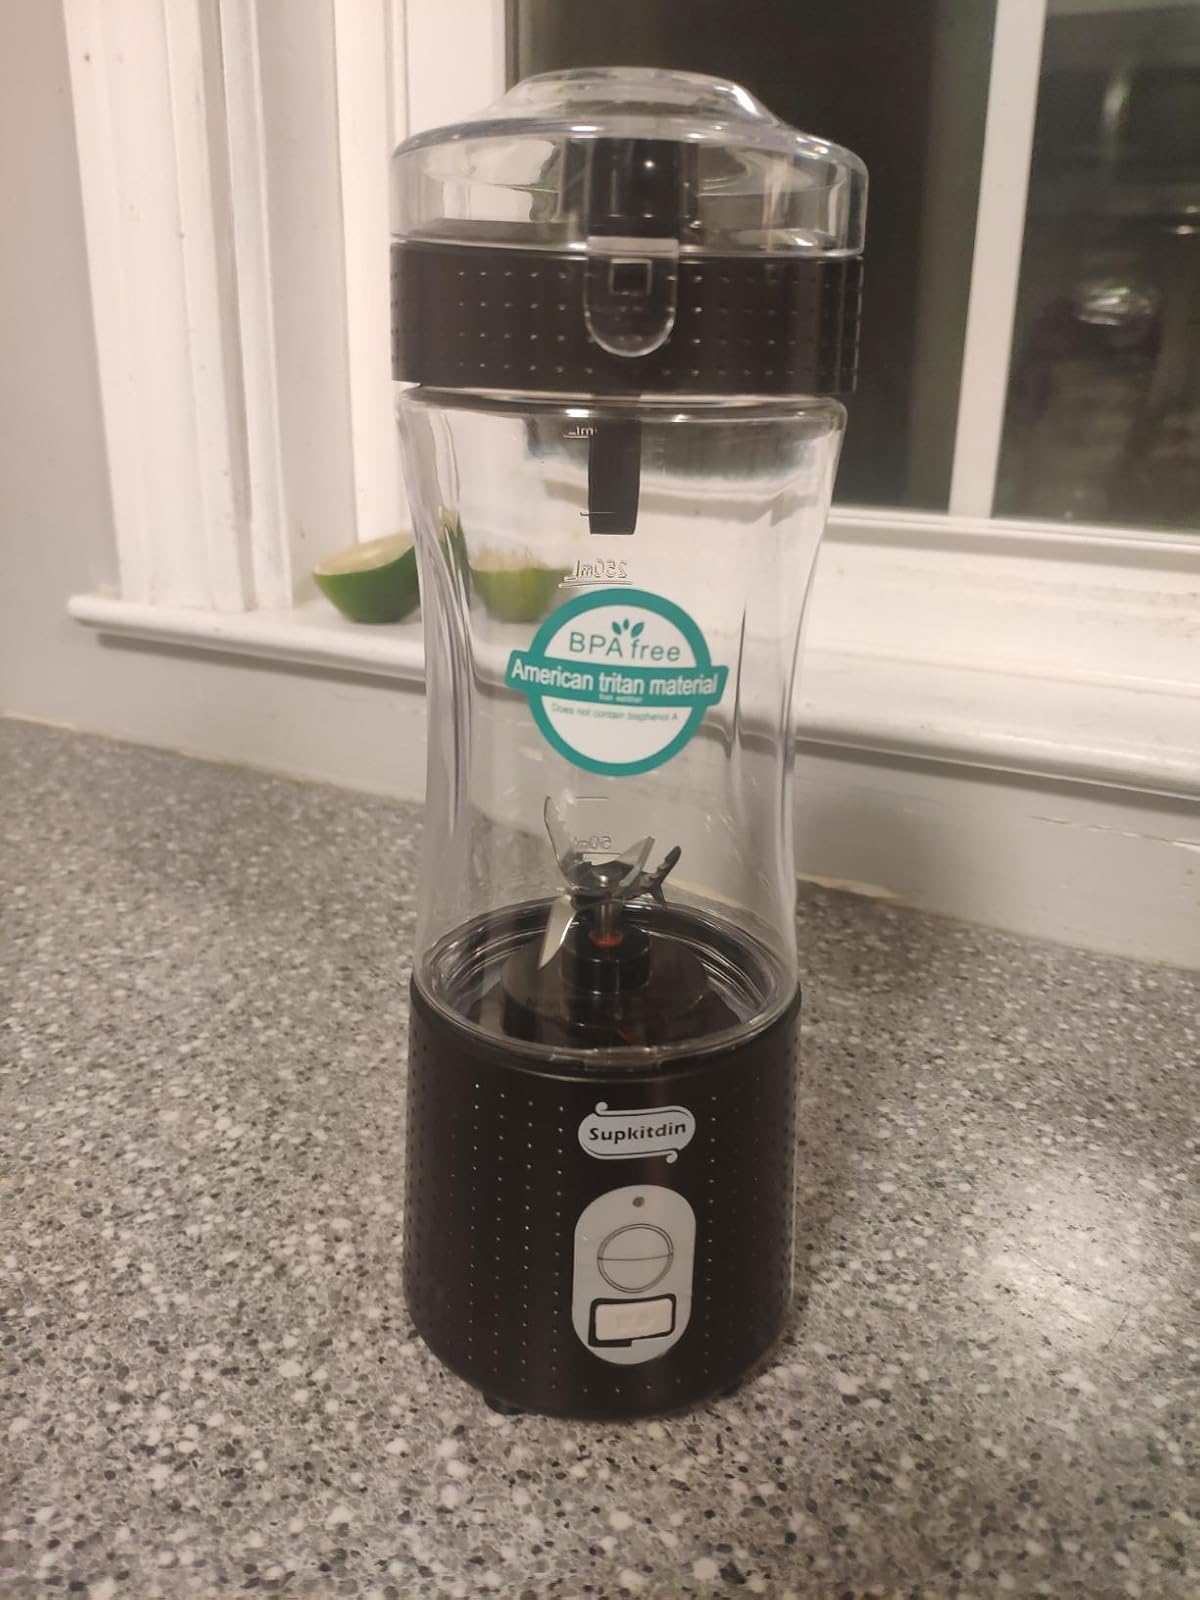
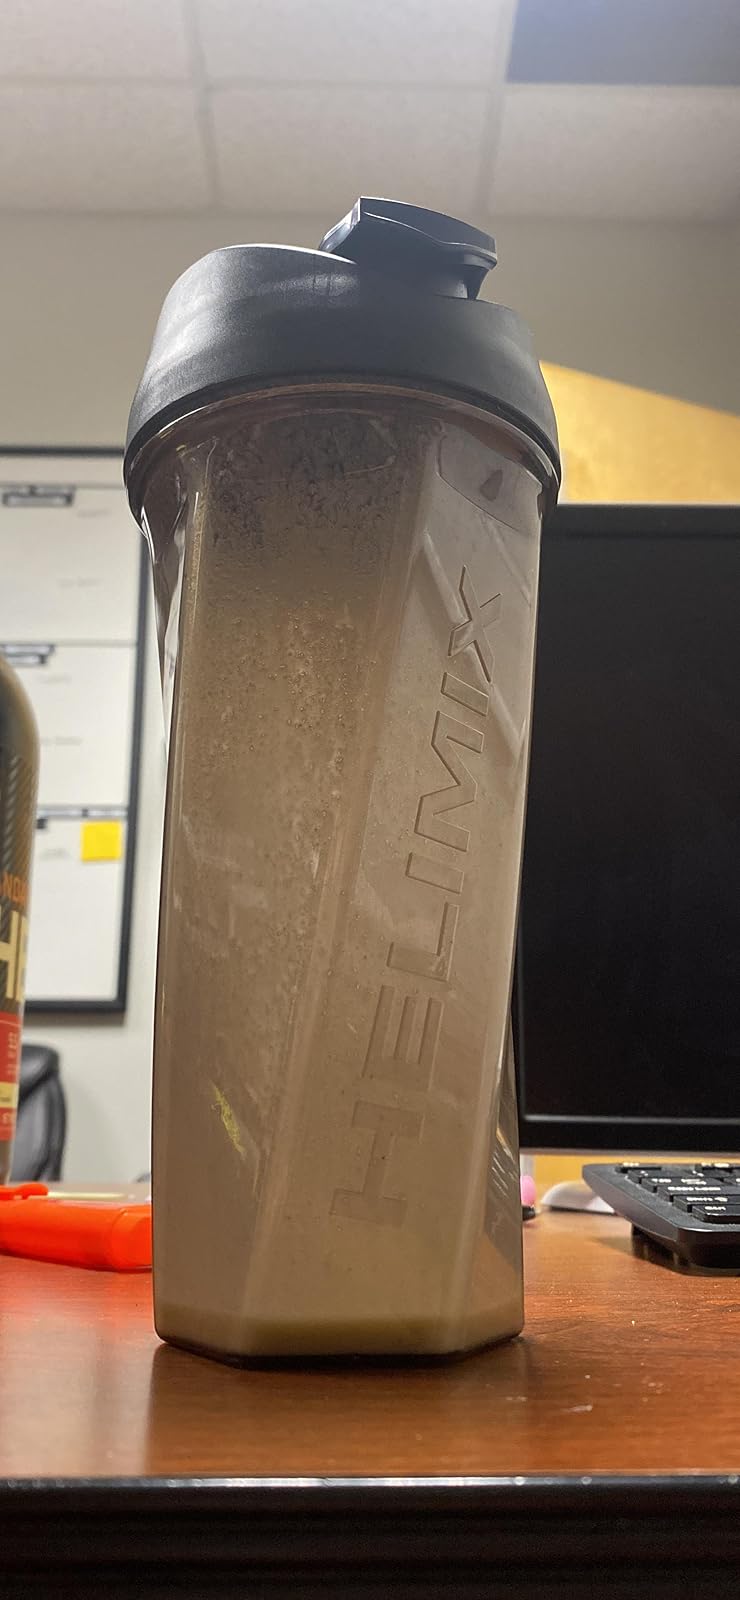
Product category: items_blender
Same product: no